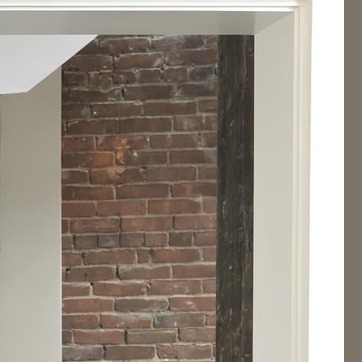
Material: brick